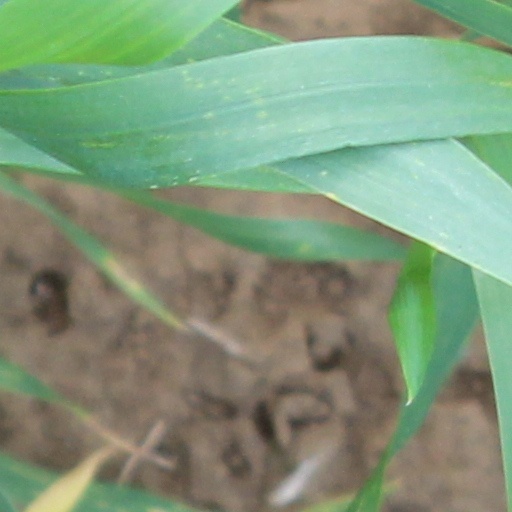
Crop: wheat